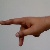
The image shows a hand gesture representing the letter 'P' in Indian Sign Language.